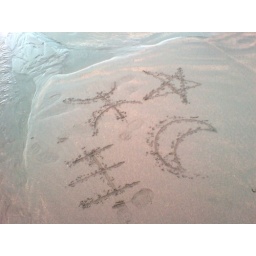
Pagan symbols left in the sand at the beach at Crackington Haven, North Cornwall.